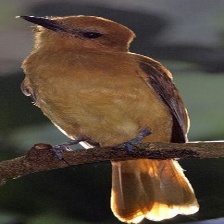
Species: CINNAMON ATTILA
Scientific name: ATTILA CINNAMOMEUS